Prince's Club Championships

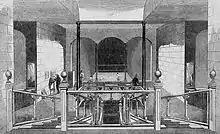
The Old Prince's Club in 1857 with view of a rackets court.

Notes: Challenge Round: The Final round of a tournament, in which the winner of a single-elimination phase faces the previous year's champion, who plays only that one match. The challenge round was used in the early history of tennis (from 1877 through 1921) in some tournaments not all. * Indicates challenger